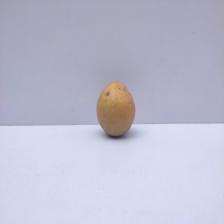
Size: Small